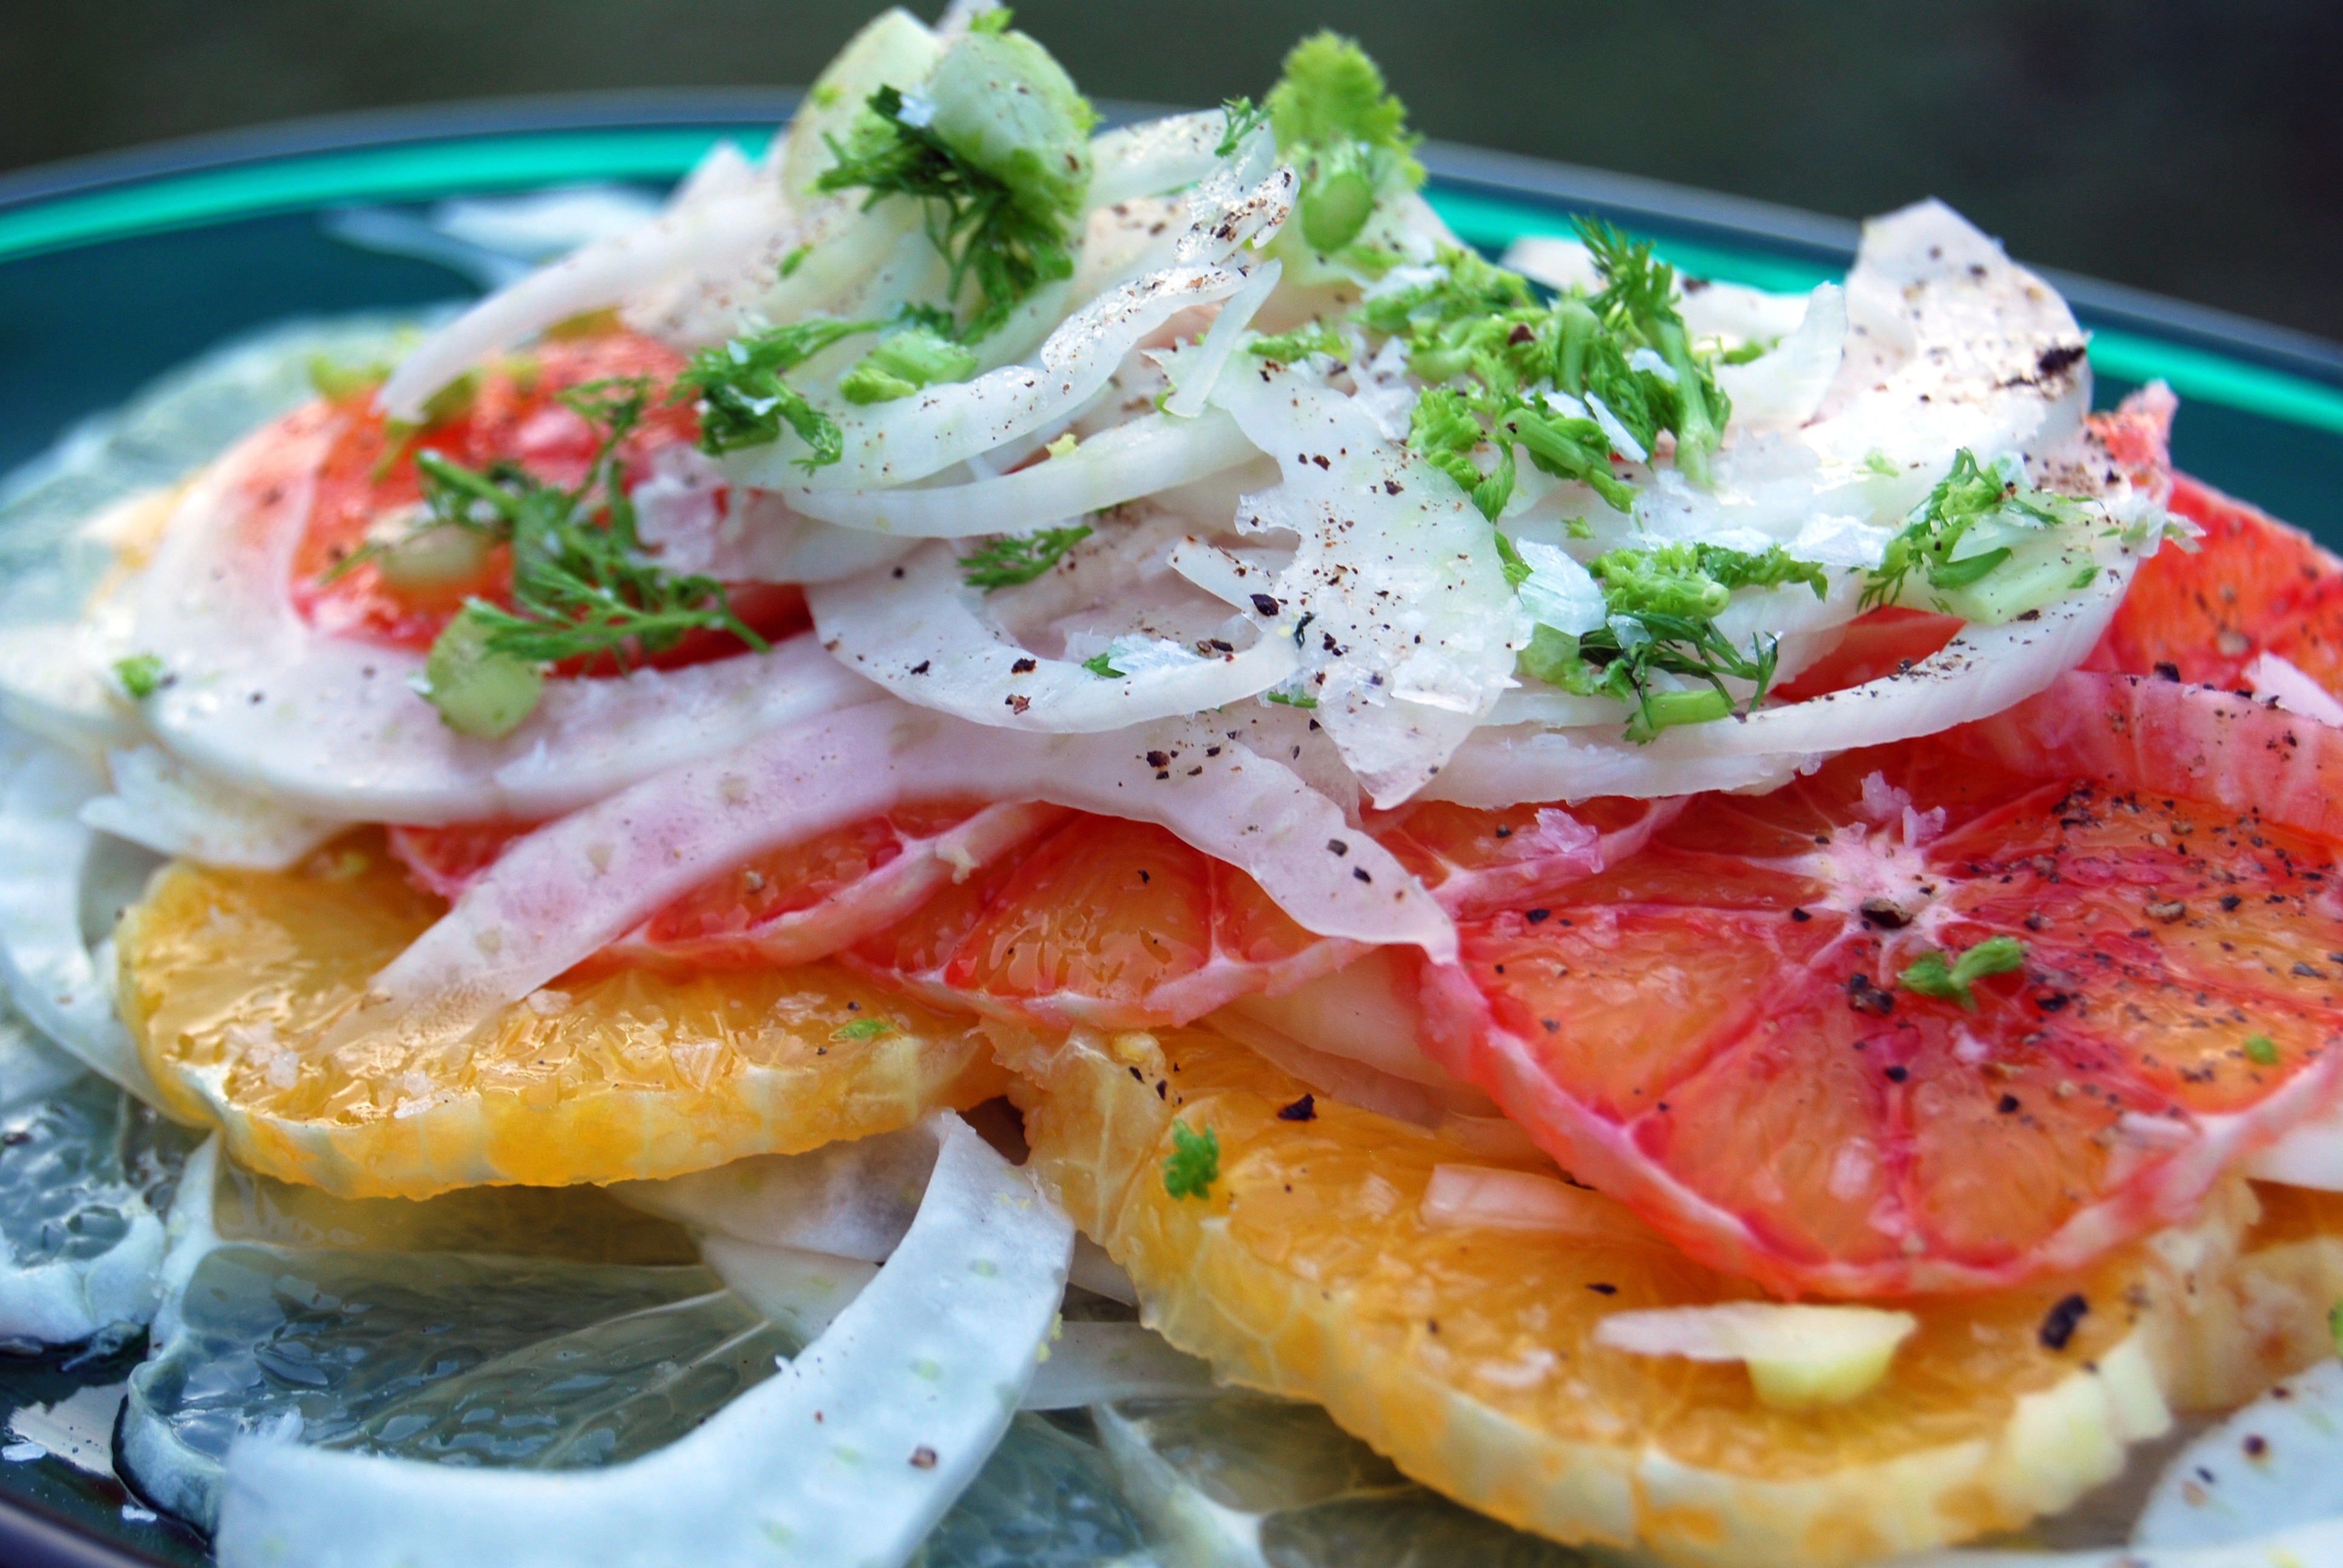
orange, dish, meal, food, salad, produce, seafood, fish, breakfast, cuisine, bruschetta, citrus salad, smoked salmon, tostada